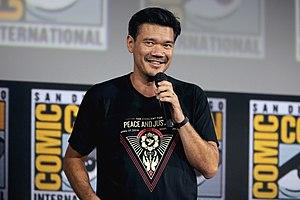
Shang-Chi and the Legend of the Ten Rings est un film de super-héros américain réalisé par Destin Daniel Cretton, dont la sortie est prévue en 2021. Il s'agit d'une adaptation cinématographique du personnage Shang-Chi de Marvel Comics créé dans les années 1970 par le scénariste Steve Englehart et les dessinateurs Al Milgrom et Jim Starlin.